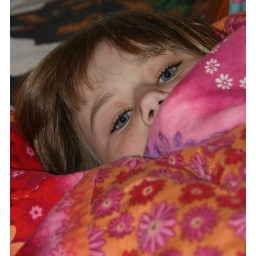
Tiffany, 11, in sleeping bag during slumber party.